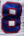
Number: 8